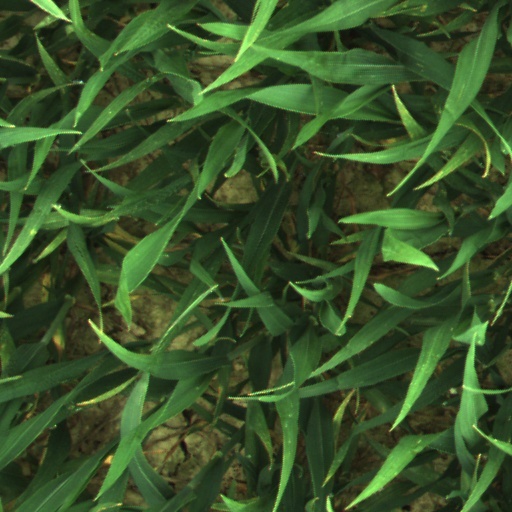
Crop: wheat